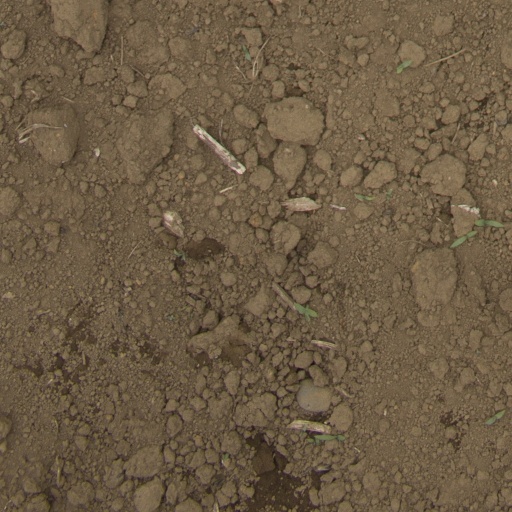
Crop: Jerusalem artichoke